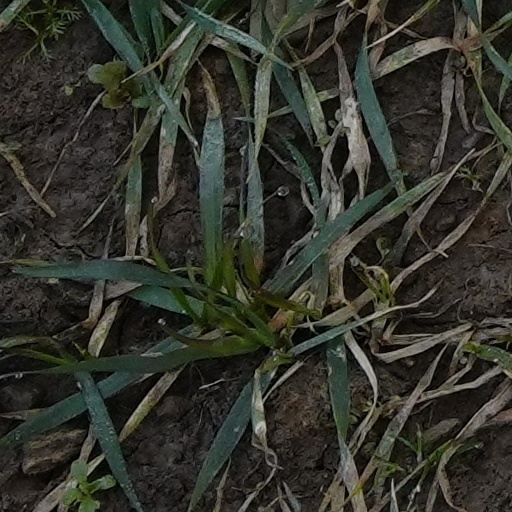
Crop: wheat